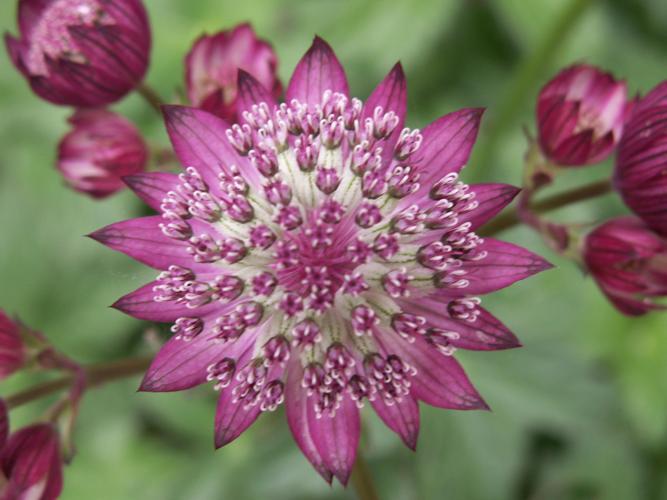
Label: great masterwort